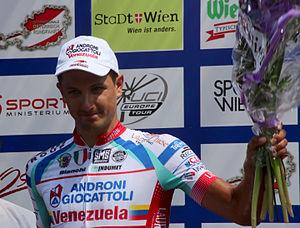
Omar Bertazzo, né le 7 janvier 1989 à Este, est un coureur cycliste italien, faisant carrière sur route et sur piste.